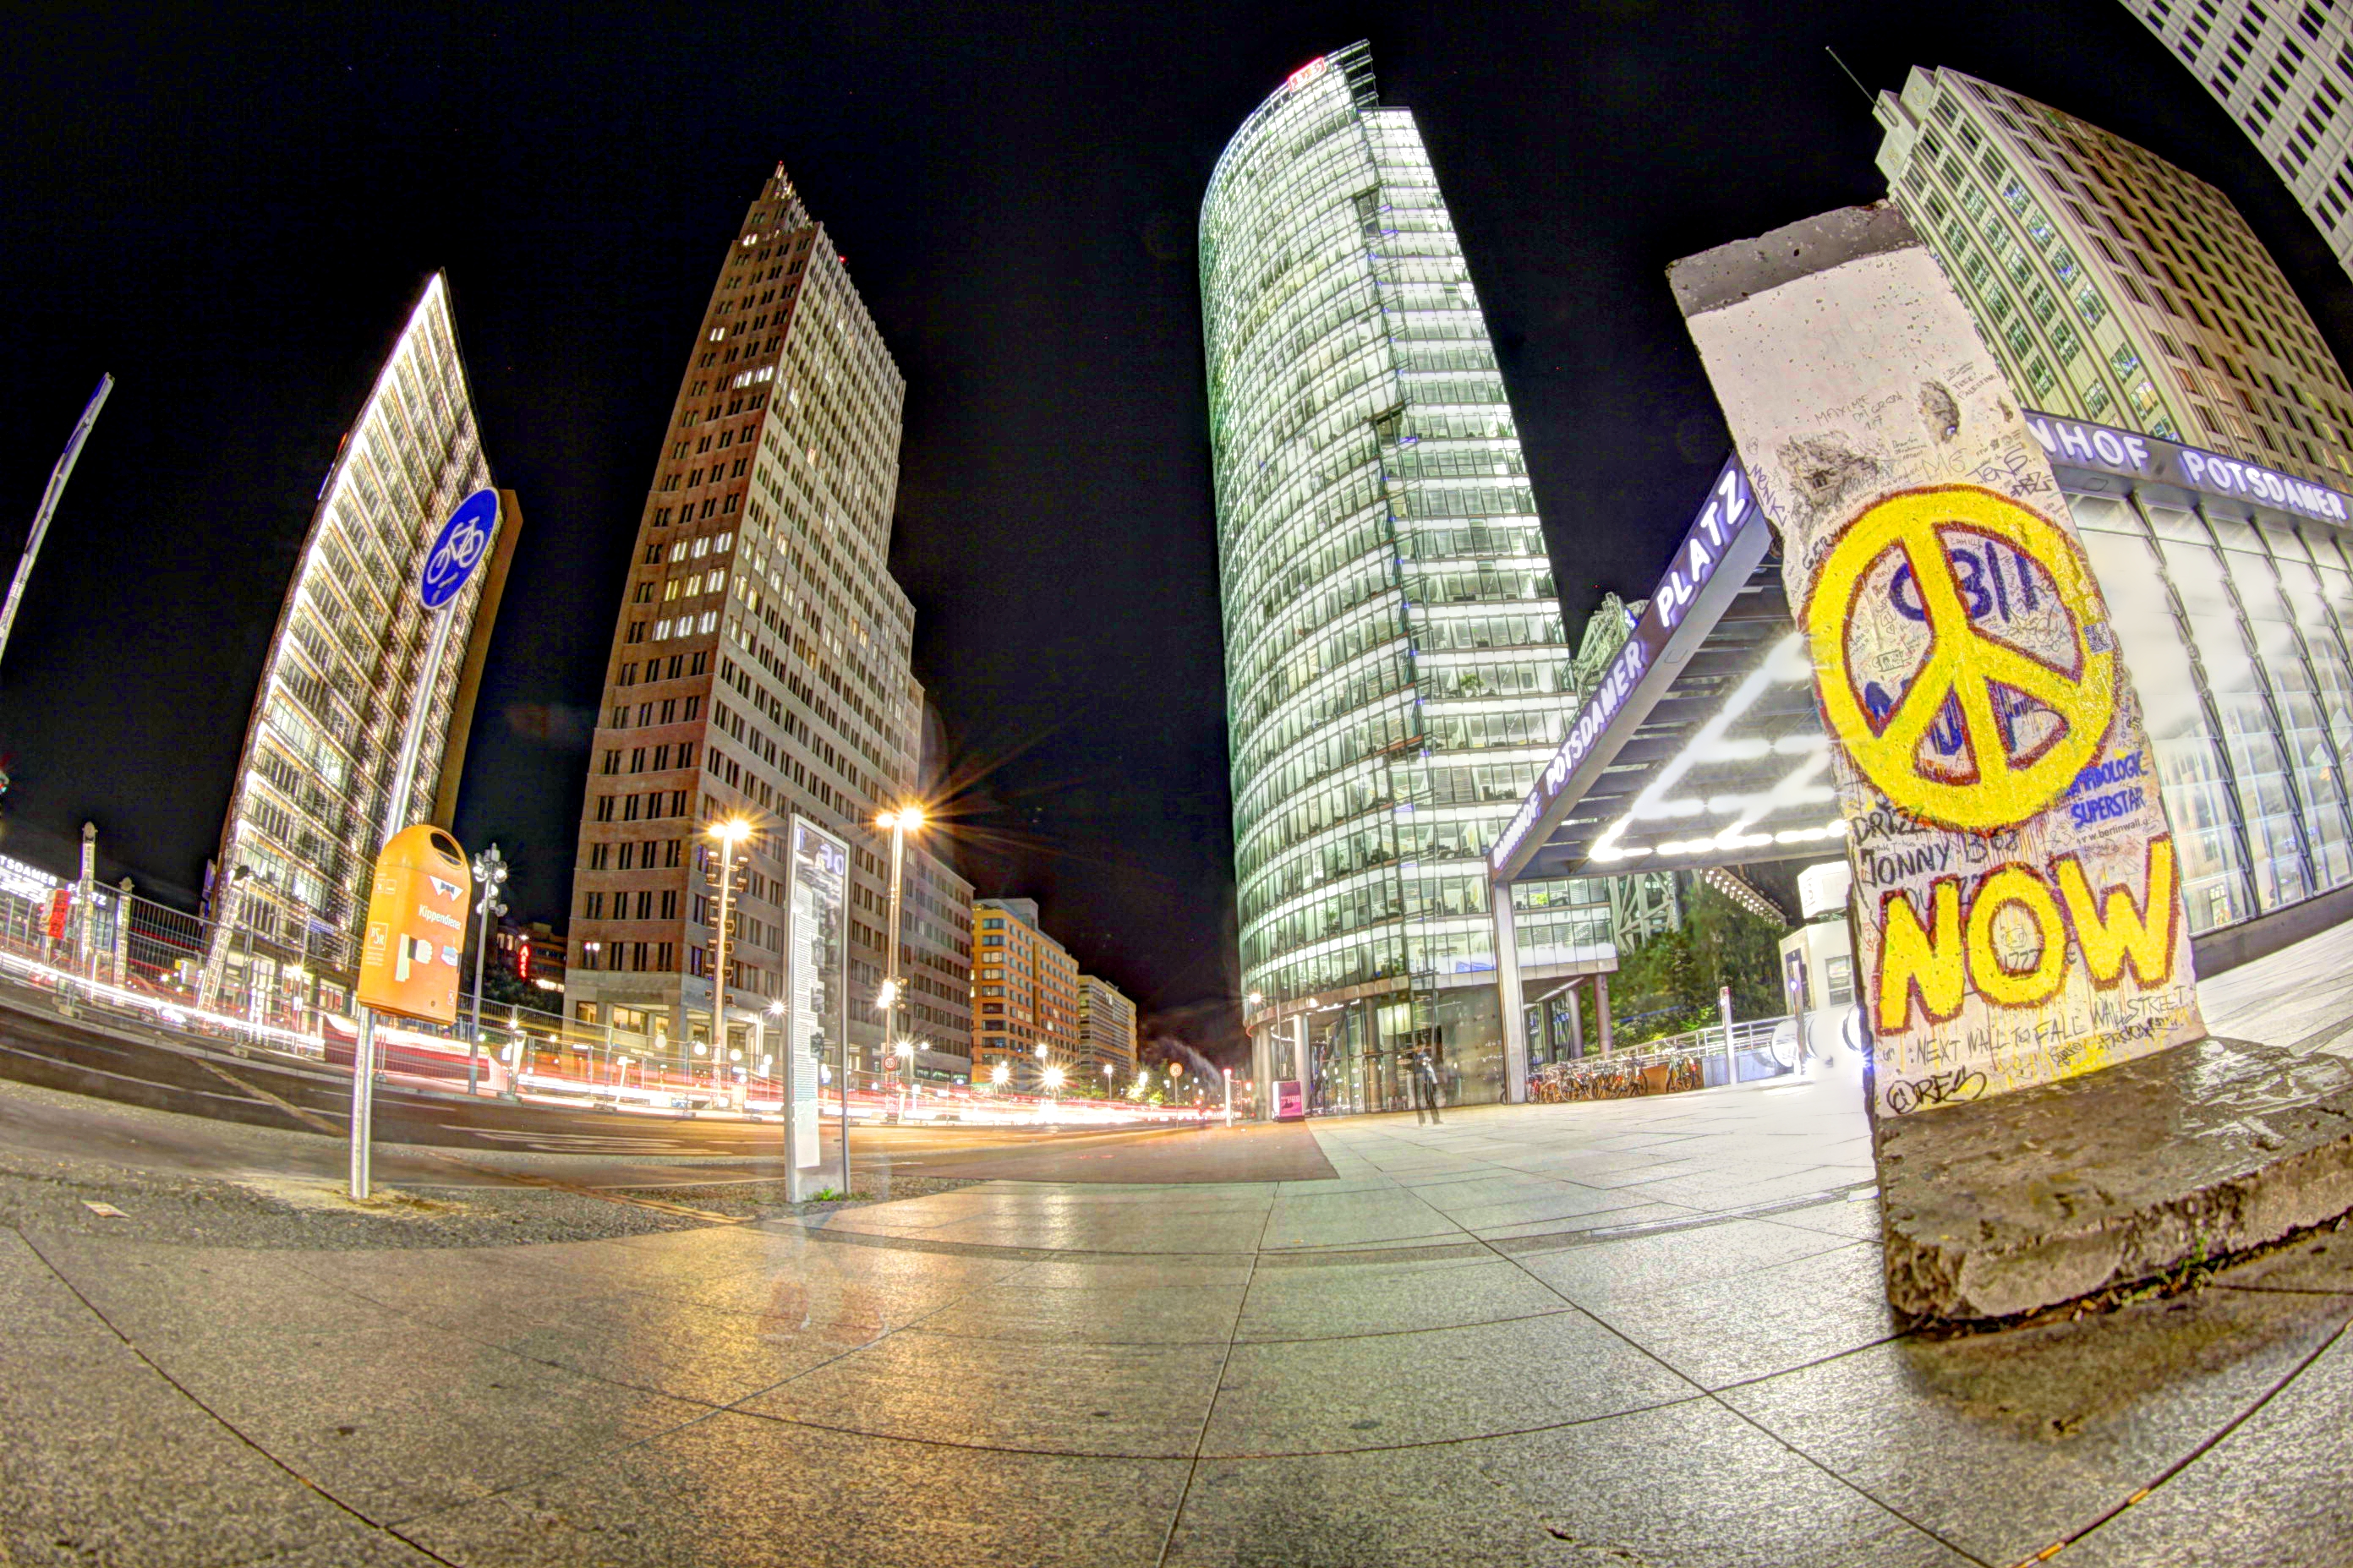
skyline, street, night, photography, city, skyscraper, cityscape, downtown, range, live, high, peace, landmark, free, hdr, copyrightfree, deutschland, berlin, dynamic, now, langzeitbelichtung, royality, berliner, bilder, lizenzfreie, royalityfree, center, shape, metropolis, sonycenter, snoy, hauptsadt, urban area, human settlement